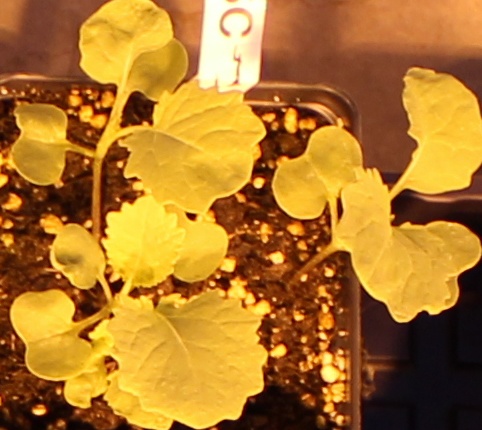
Label: Canola